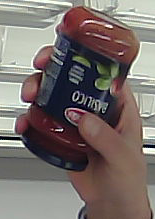
Product: barilla_pomodoro